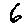
Label: 6